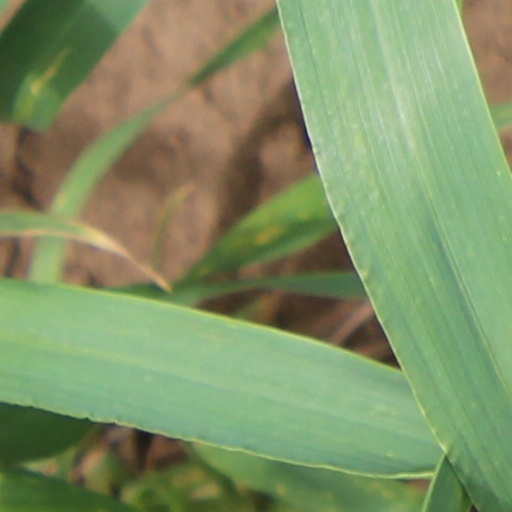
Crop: wheat